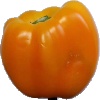
Label: Pepper Yellow 1